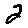
Label: 2